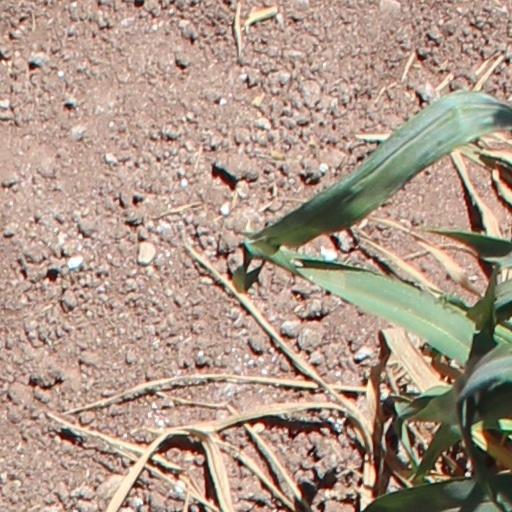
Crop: wheat